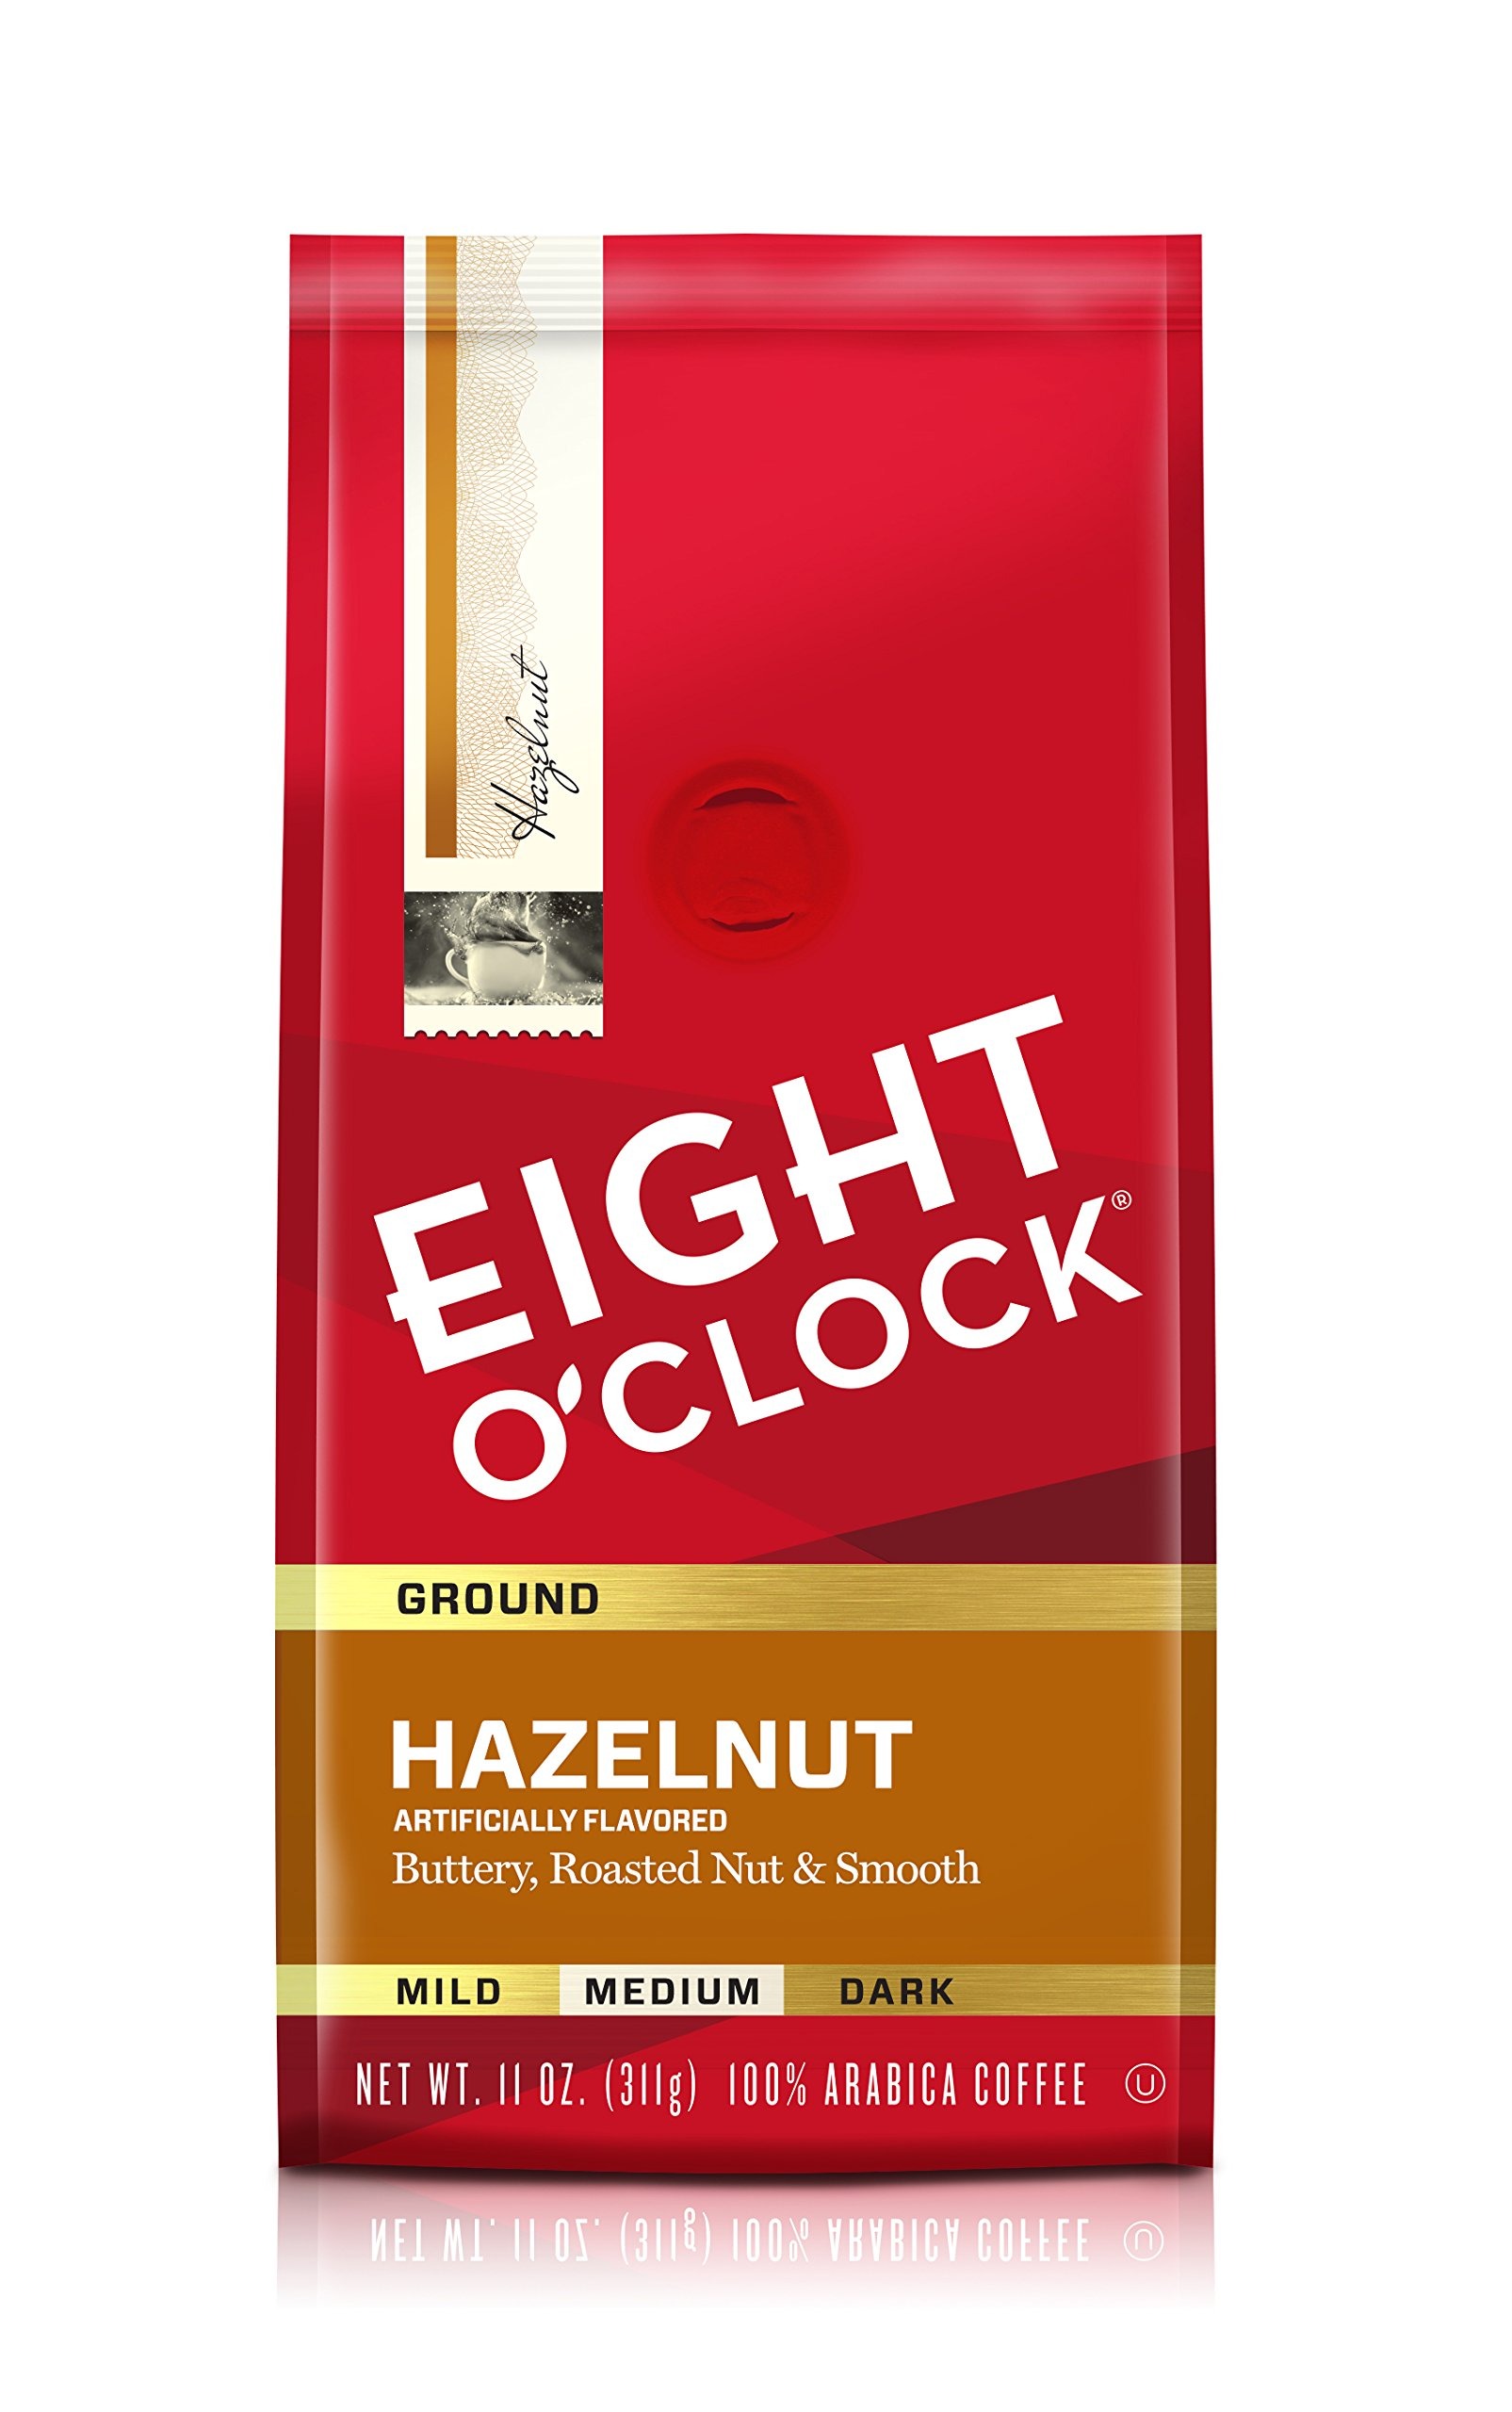
Item Name: Eight O'Clock Coffee Hazelnut Ground Coffee, Medium Roast, 11 Ounce (Pack of 4) - Buttery, Smooth & Nutty
Bullet Point 1: Medium Roast, Ground
Bullet Point 2: Buttery, Roasted Nut & Smooth
Bullet Point 3: Our premium blend of 100% Arabica beans is sourced from South America. Medium roasted, the Hazelnut blend is expertly infused with roasted hazelnut flavors. It delivers a light, balanced finish and a sweet, buttery aroma
Bullet Point 4: Quality Guaranteed: 100% Arabica beans for premium quality and taste, Kosher certified
Bullet Point 5: Commitment to Environment: Through partnerships with different coffee organizations, we hope to support the coffee farming community with the goal to help improve the quality of life for all people involved in the coffee supply chain
Value: 44.0
Unit: Ounce

Price: 6.99